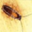
Label: cockroach